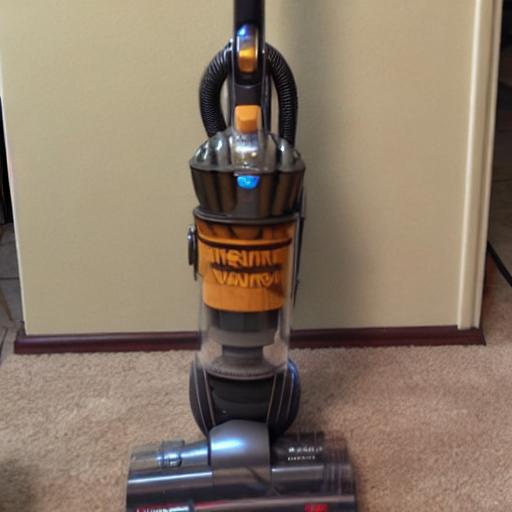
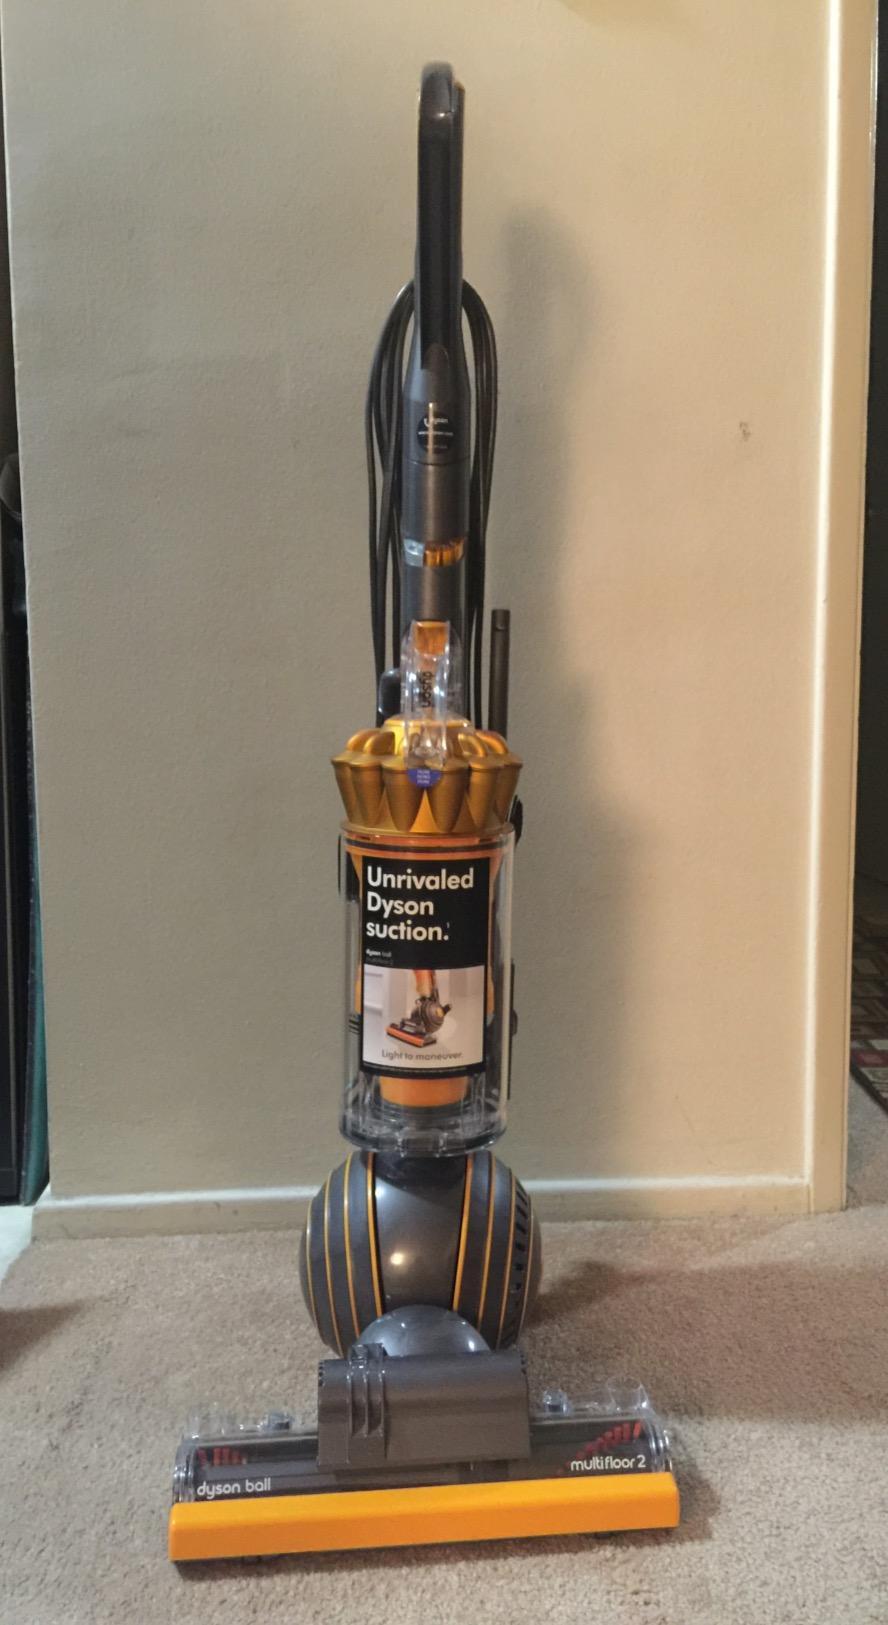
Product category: items_vacuum
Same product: no